Siege of Montmédy

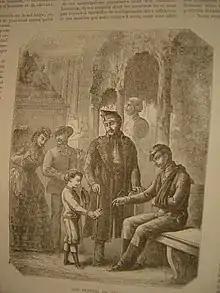
French wounded evacuated to Belgium, engraving from "L'Illustration européenne", 1870

The bombardment resumed in the afternoon with greater precision. Two-thirds of houses and all public buildings were damaged, and a fire in a fodder warehouse raised fears of an explosion in a nearby powder magazine. While the French guns, moved during the midday truce, opened fire on the Prussian positions, the soldiers hardly managed to contain the fire, which would last another week. The bombardment stops around 6 p.m. In total, the French lost 3 killed (including a civilian) and 19 wounded, 4 of whom will die of their injuries. Most civilian houses were damaged, but the bombardment, carried out with field pieces, hardly affected the ramparts. On September 6, the Prussians withdrew without resuming the bombardment. A large part of the civilian population leaves the city for refuge in Belgium; the soldiers recover the abandoned houses.